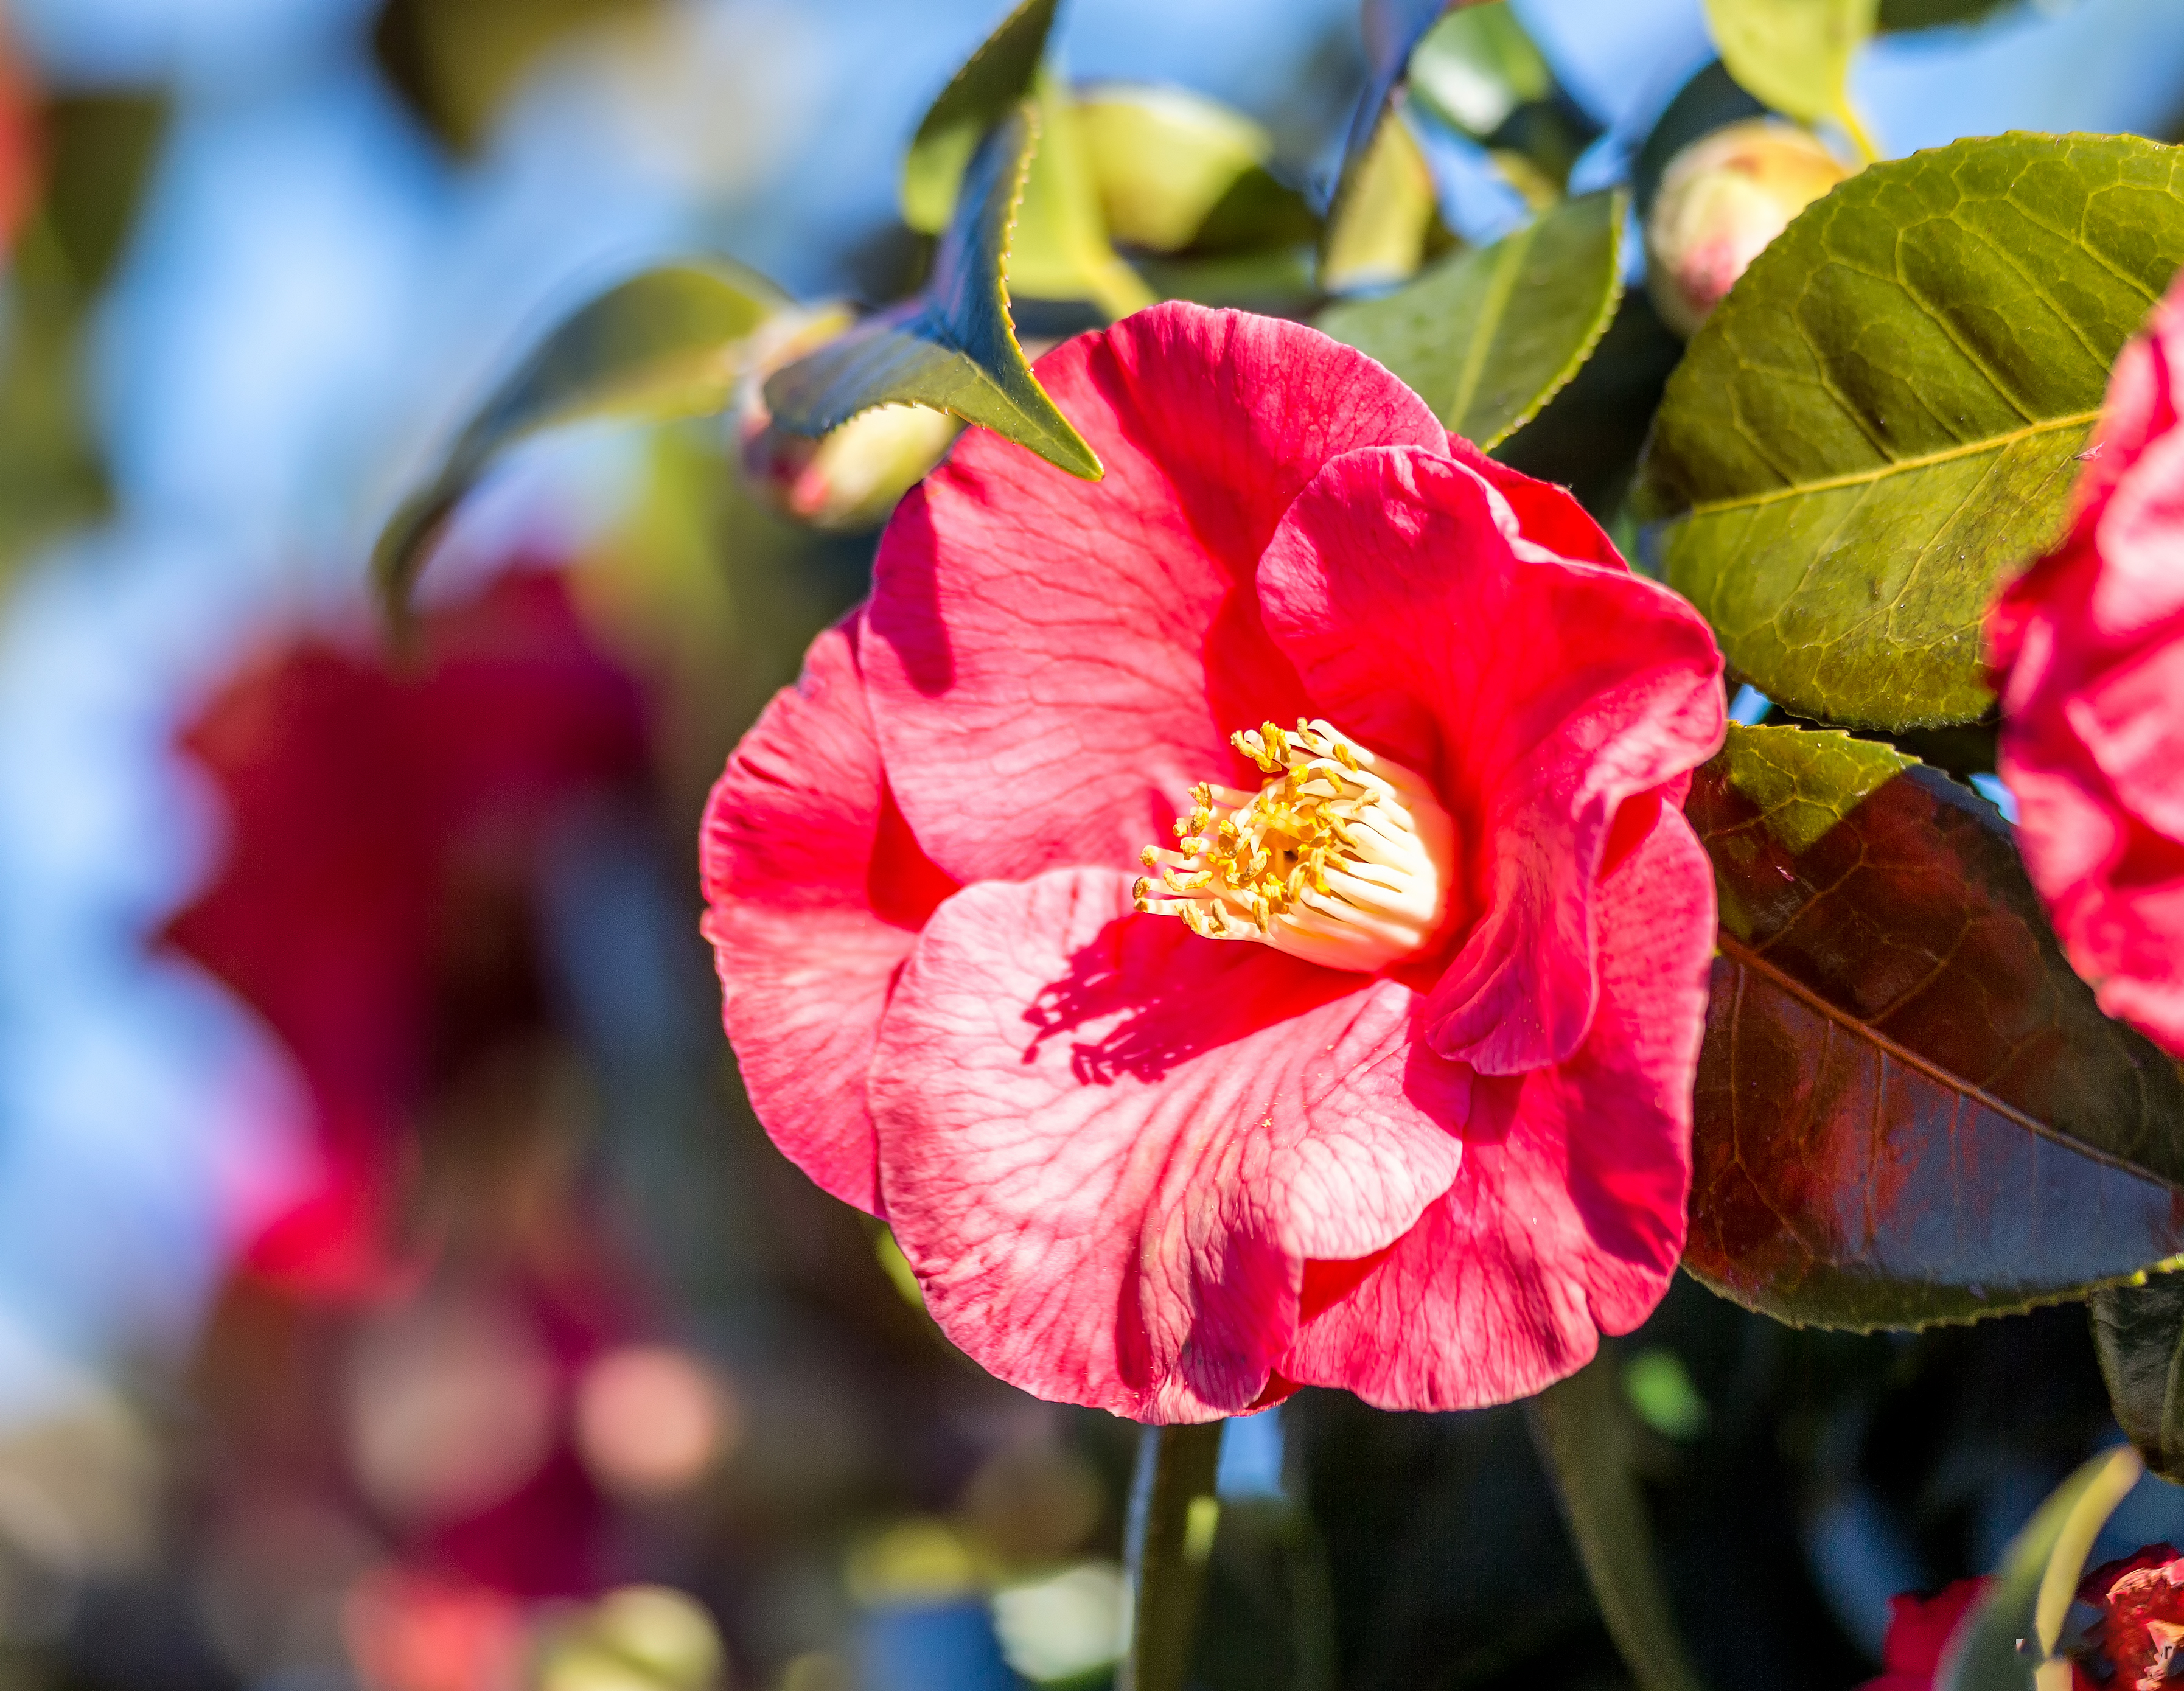
camellia, plant, flower, garden, red, coral, pink, beautiful, evergreen, flowering plant, flora, japanese camellia, spring, theaceae, close up, petal, blossom, malvales, annual plant, mallow family, plant stem